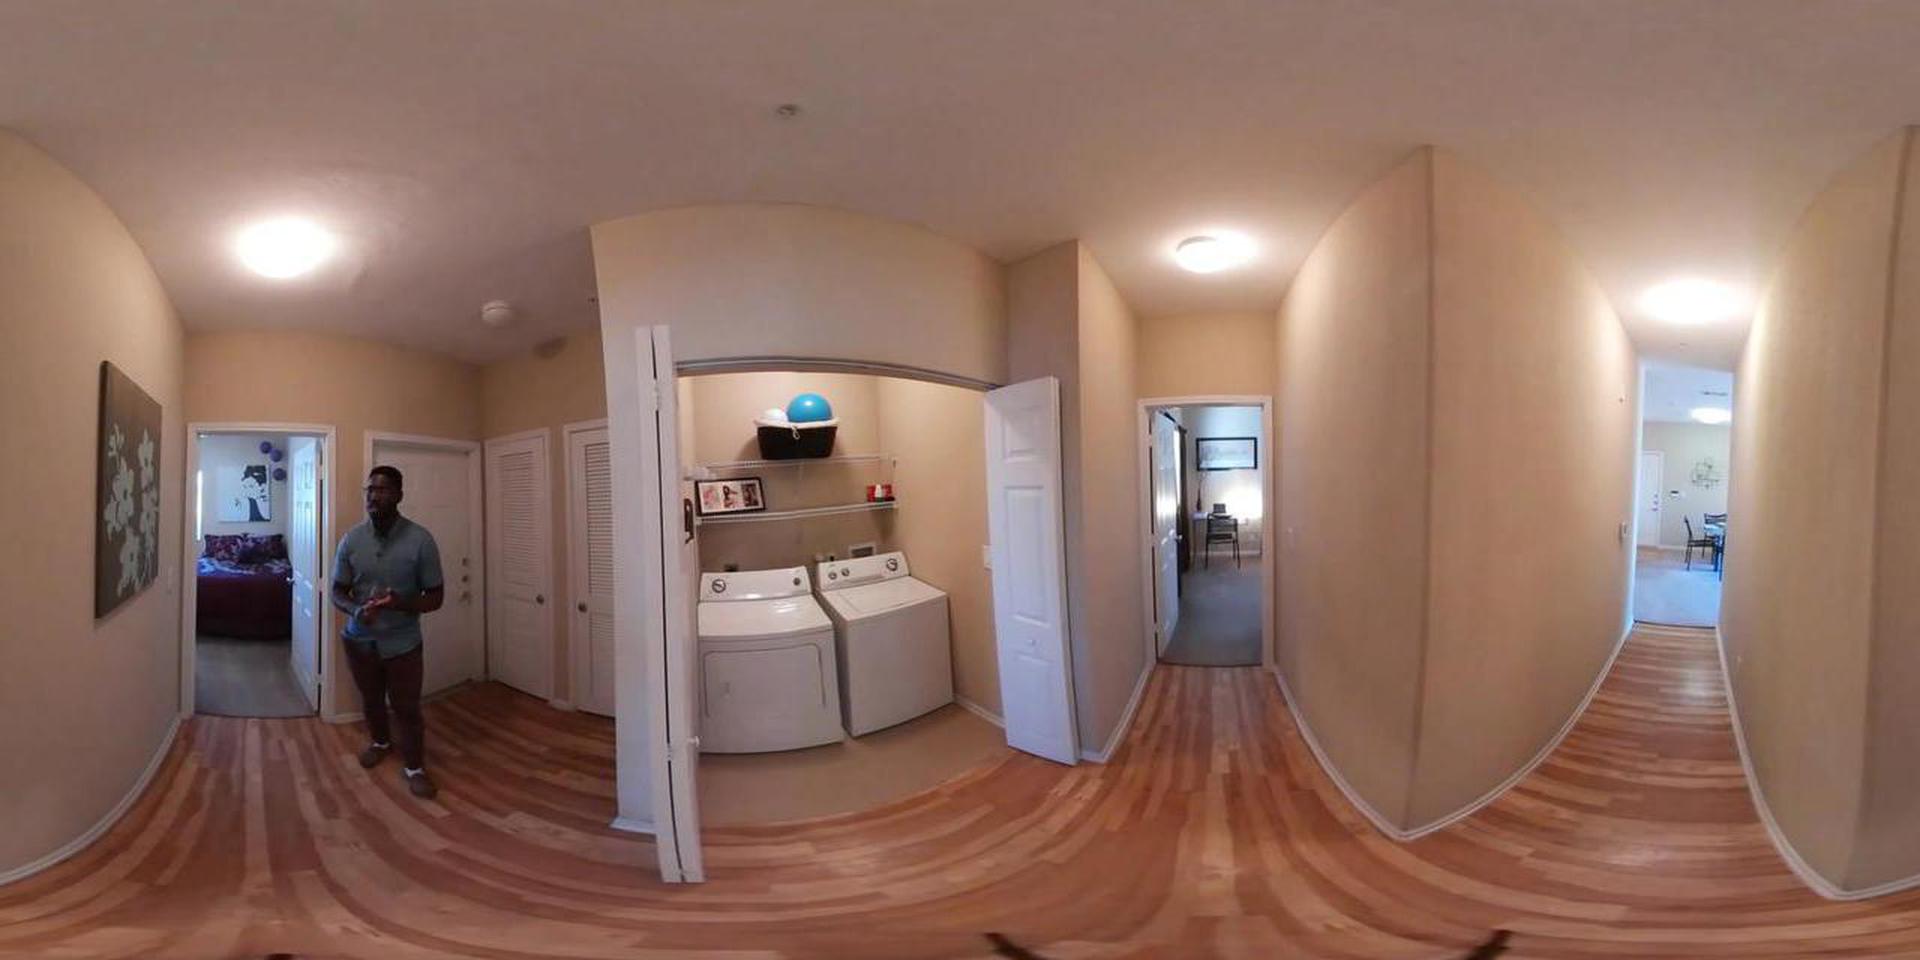
Referred object: the person wearing a light blue shirt

Referred object: the blue exercise ball

Referred object: turn slightly left, the blue exercise ball on the top shelf above the washer